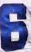
Number: 6